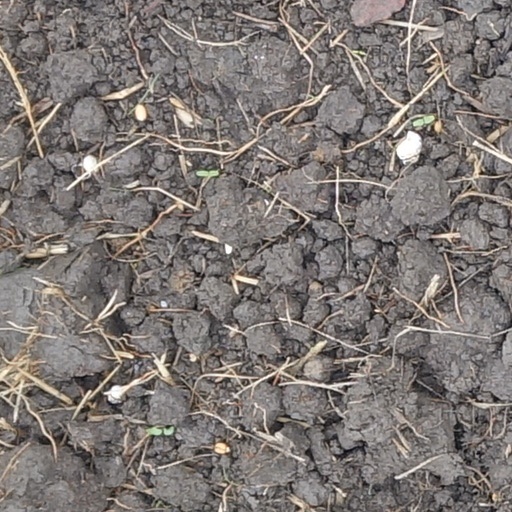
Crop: wheat